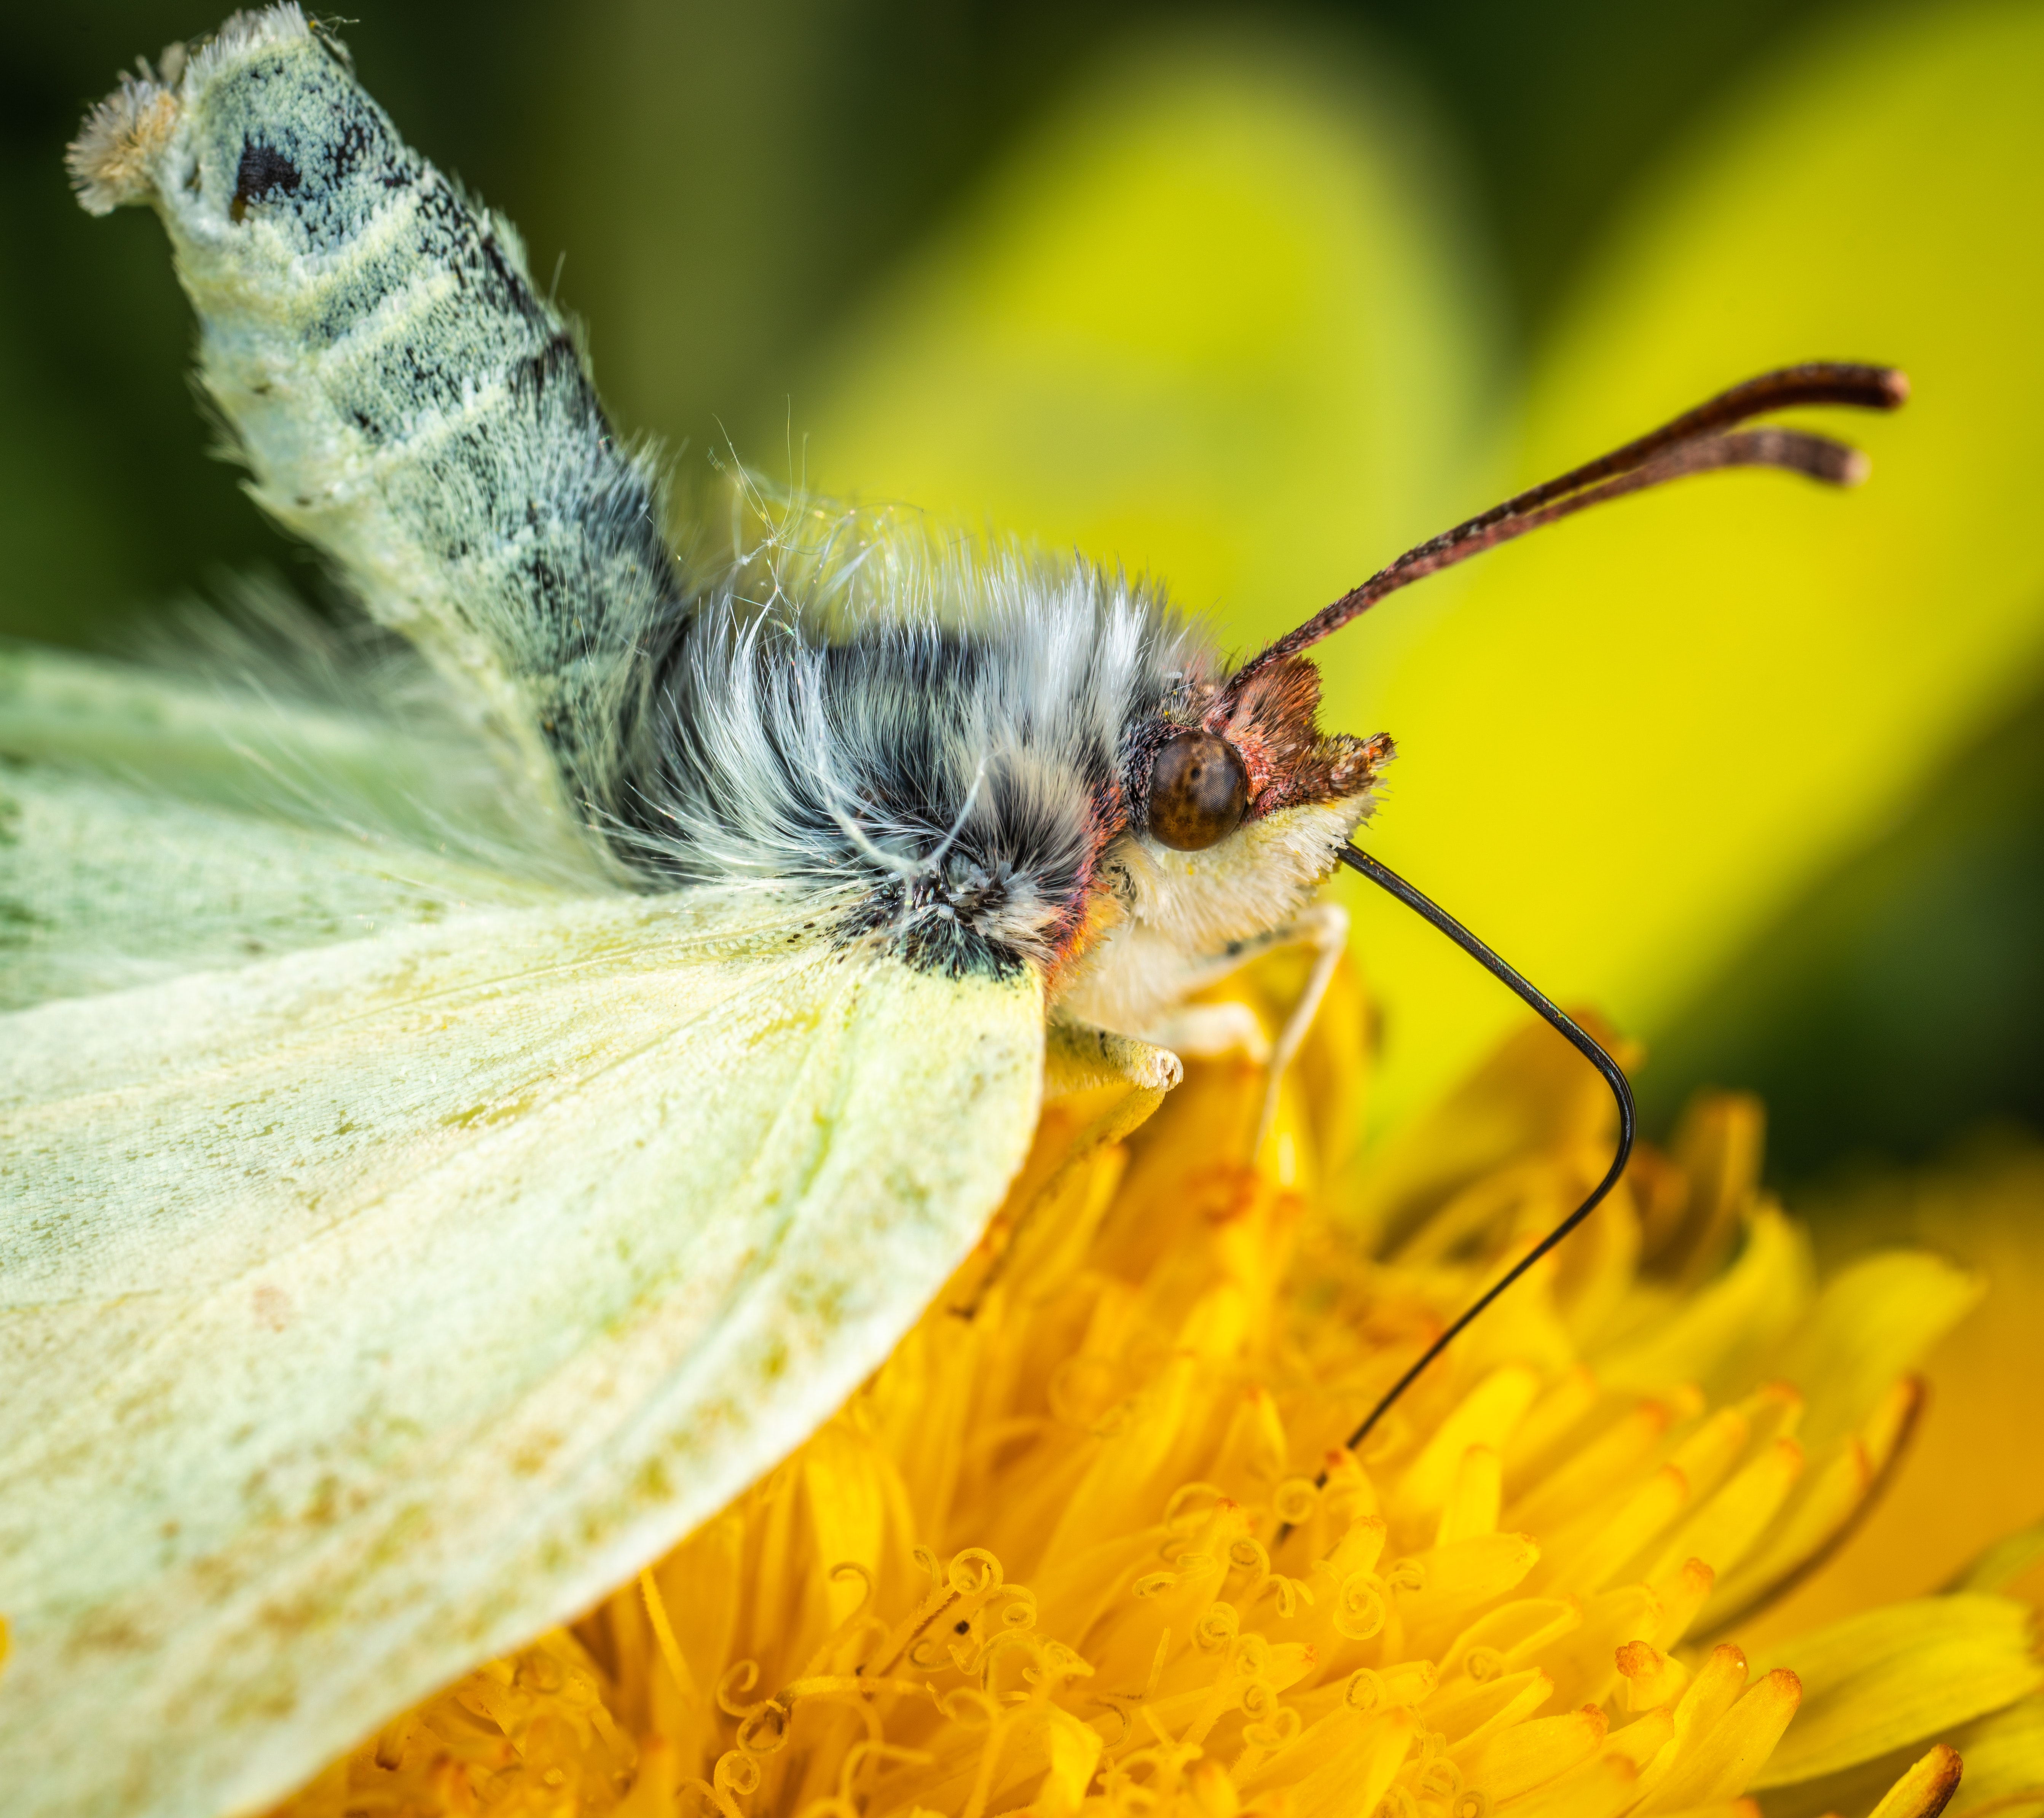
insect, invertebrate, butterfly, net winged insects, Brimstones, macro photography, gonepteryx rhamni, moths and butterflies, pollinator, green veined white, yellow, arthropod, fly, close up, pieridae, plant, pollen, pest, membrane winged insect, Large White, nectar, flower, tachinidae